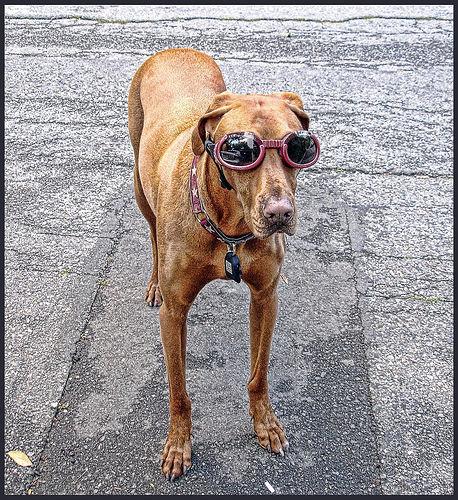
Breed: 230-n000080-Rhodesian_ridgeback